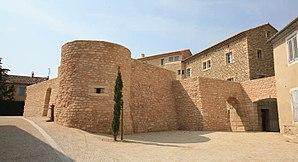
Modène est une commune française située dans le département de Vaucluse, en région Provence-Alpes-Côte d'Azur.